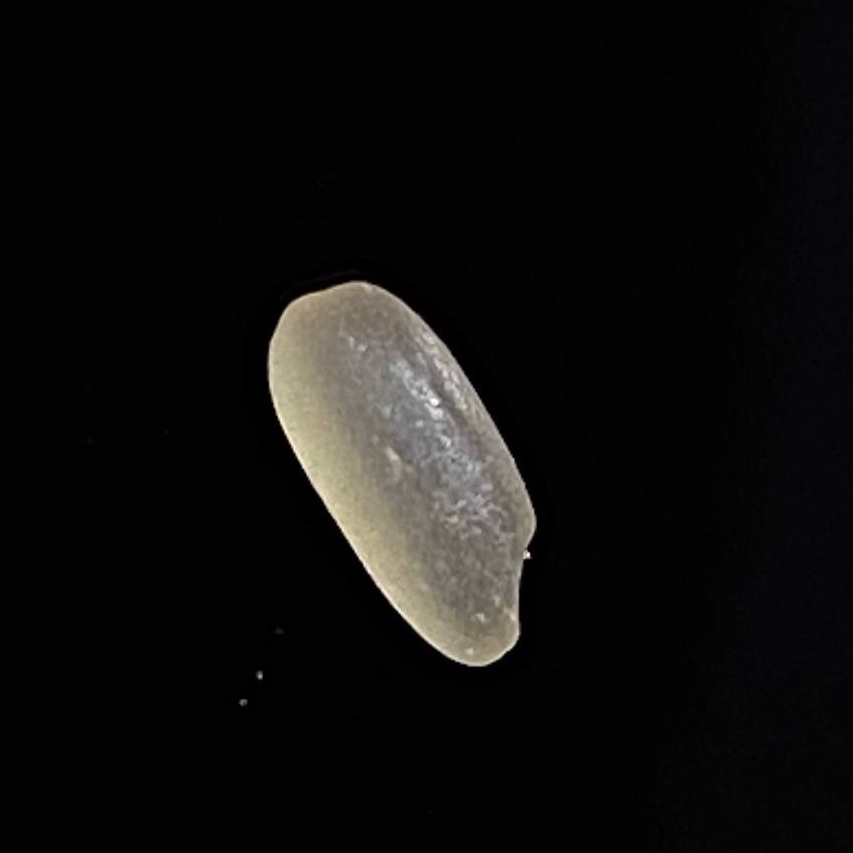
Rice variety: Gutisharna